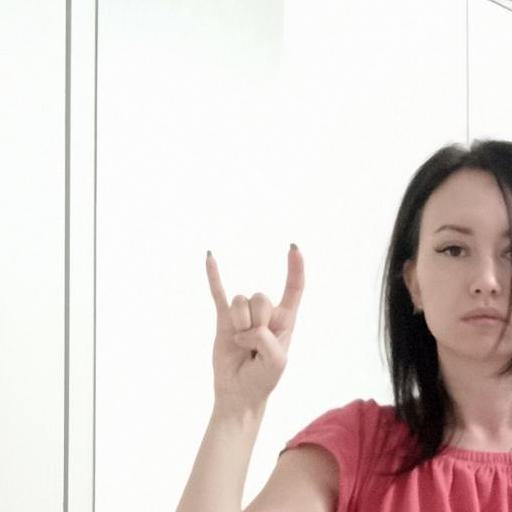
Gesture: rock